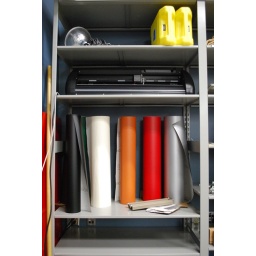
Work room - Vinyl cutter, rolls of vinyl, and fancy suction cups in yellow boxes.